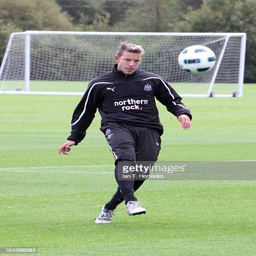
football player during a training session at the training ground